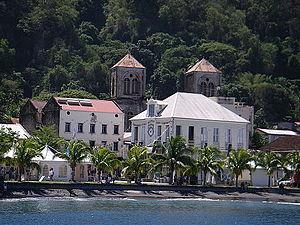
La place Bertin est la place principale de la ville de Saint-Pierre en Martinique, et était le centre des activités commerciales et portuaires de la ville avant l'éruption de la montagne Pelée en 1902.
La cocathédrale Notre-Dame-de-l'Assomption, anciennement église du Mouillage, puis cathédrale Notre-Dame-du-Bon-Port, est une église située à l'angle de la rue Victor Hugo et de la rue Dupuy dans le quartier du Mouillage à Saint-Pierre, dans l'île de la Martinique.